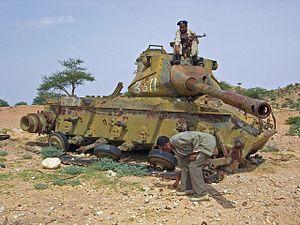
Le M47 Patton est un char moyen « M47 Medium Tank – 90 mm Gun » selon la nomenclature américaine, il est destiné à remplacer tous les Sherman M4 et les M26 Pershing développés pendant la Deuxième Guerre mondiale et qui s'avèrent être vraiment faibles vis-à-vis de la concurrence. Il est le deuxième char portant le nom de Patton. Peu utilisé par l'US Army et l'US Marine Corps, il est abondamment livré aux pays de l'OTAN et de l'OTASE à travers le programme Military Assistance Program.